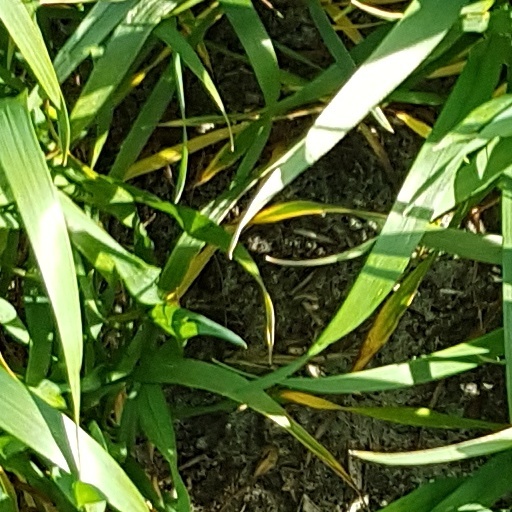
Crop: wheat